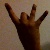
The image shows a hand gesture representing the number 8 in Indian Sign Language.